History of rail transport in Haiti

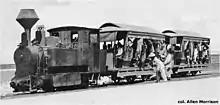
Postcard showing Krauss locomotive and two passenger cars in Haiti

In 1876, a franchise for the construction of a street railway in Port-au-Prince was awarded to a group of New York City financiers. They founded the Compagnie des Chemins de Fer de Port-au-Prince (CCFPP). Six open cars were ordered from J. G. Brill and Company of Philadelphia in 1877 and a tramway service connecting Croix des Bossales with Champ de Mars began in 1878. The venture was initially successful, but was hurt by competition from buses from 1880. In 1884, the company owned 50 to 60 horses, 10 passenger cars and 16 freight cars. The CCFPP fell into bankruptcy in 1885 and the last tram ran in 1888.